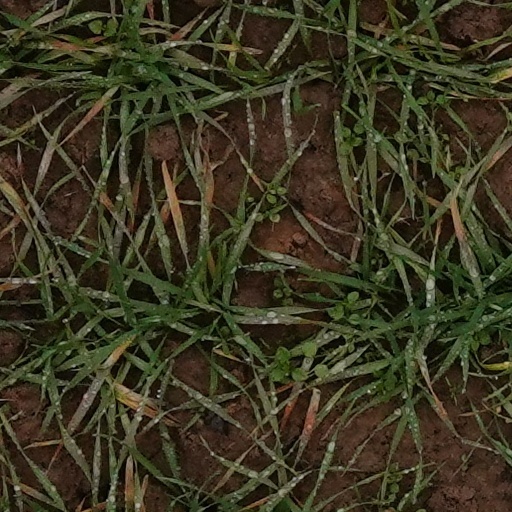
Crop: wheat